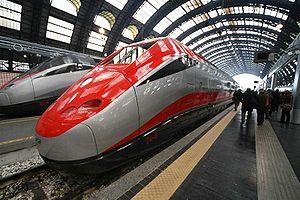
L'ETR 500 est le premier train à grande vitesse non pendulaire conçu en Italie. Sa vitesse moyenne commerciale est supérieure à 300 km/h.
Un train à grande vitesse est, selon l'Union internationale des chemins de fer :
Pininfarina S.p.A. ou Carozzeria Pininfarina est une entreprise familiale italienne de design en carrosserie automobile / transport. Cofondée et dirigée en 1930 par Gian-Battista Pinin Farina et Gaspare Bona, puis par Sergio Pininfarina, et ses fils Andrea Pininfarina et Paolo Pininfarina, elle est célèbre entre autres comme designer partenaire historique de Ferrari, et est cotée à la bourse italienne depuis 1986. En 2015, Mahindra a acquis une participation de 74 % dans Pininfarina et obtenu la licence sur le nom « Pininfarina » pour créer en 2018 une marque automobile à part entière « Automobili Pininfarina ».